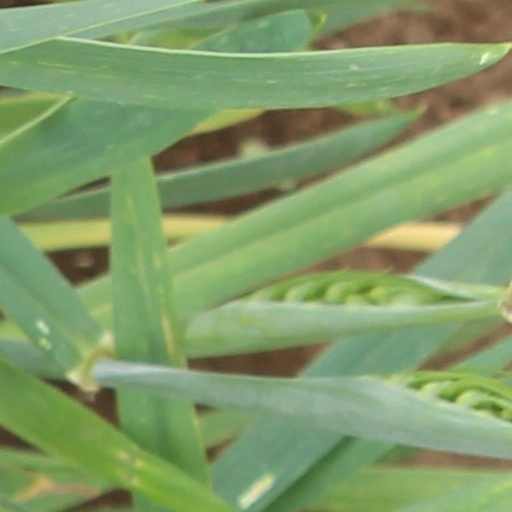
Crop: wheat